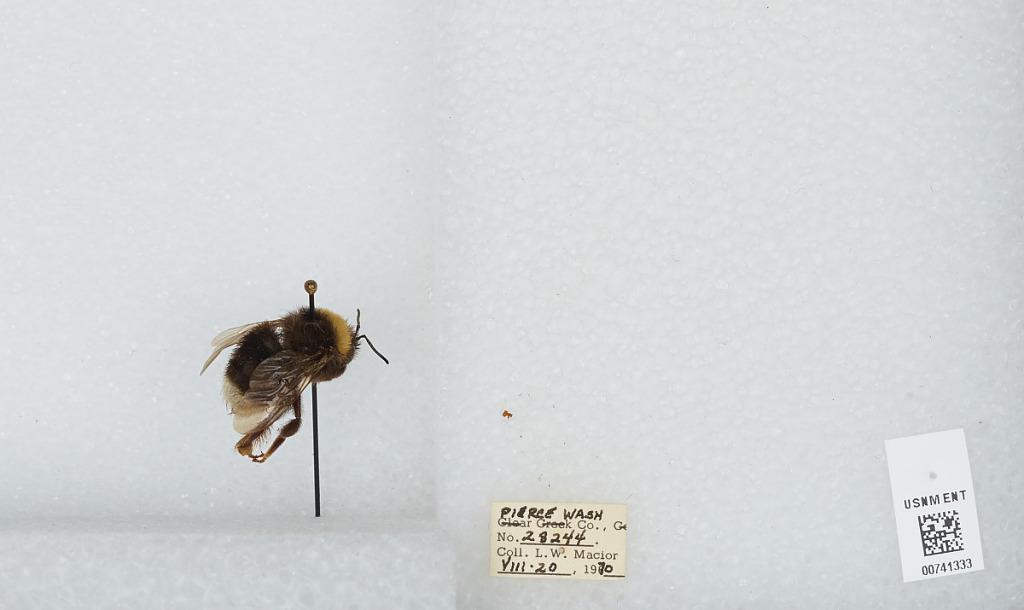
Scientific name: Bombus (Bombus) occidentalis Greene
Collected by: L. Macior
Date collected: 1970-8-20
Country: United States
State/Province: Washington
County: Pierce
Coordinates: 47.05, -122.12